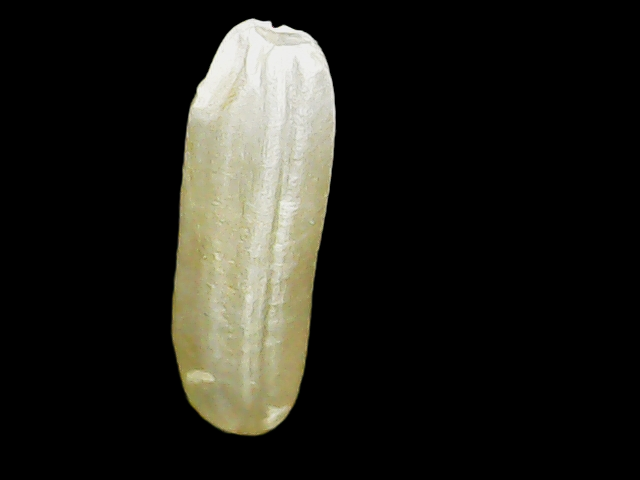
Rice variety: Binadhan16